East Side Spirit and Pride

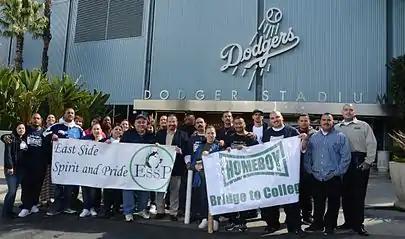
The East Side Spirit and Pride Organization together with representatives of Homeboy Industries outside of the Los Angeles Dodger Stadium

In 2010, East Side Spirit and Pride collaborated with Father Greg Boyle and Homeboy Industries to reach out to the surrounding community. ESSP members tutor members of Homeboy Industries. Professor Dennis Sanchez teaches a class called "Bridge to College" at Homeboy Industries, and takes Homeboy Industries members on tours to ELAC and other colleges in the Los Angeles area. Many students from Homeboy Industries have since enrolled at Los Angeles community colleges. Proceeds from the ESSP Annual Scholarship Dinner and its lunch and golf tournament fund educational scholarships and grants for members of Homeboy Industries and other at-risk members of the community.